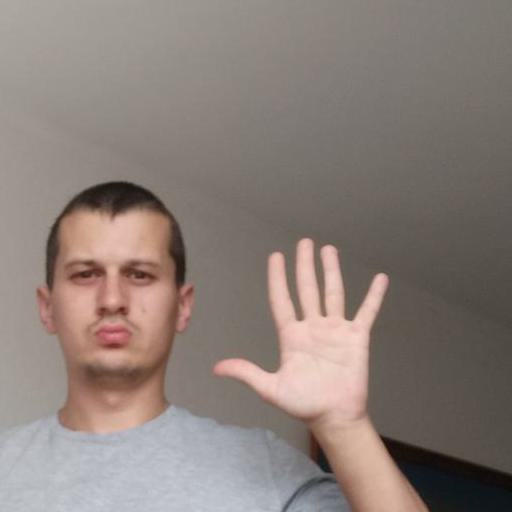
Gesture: palm